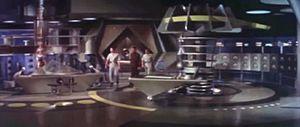
Hugh Brinkley Hunt Jr. est un chef décorateur américain, né le 8 mars 1902 à Memphis, mort le 1ᵉʳ septembre 1988 à San Diego.